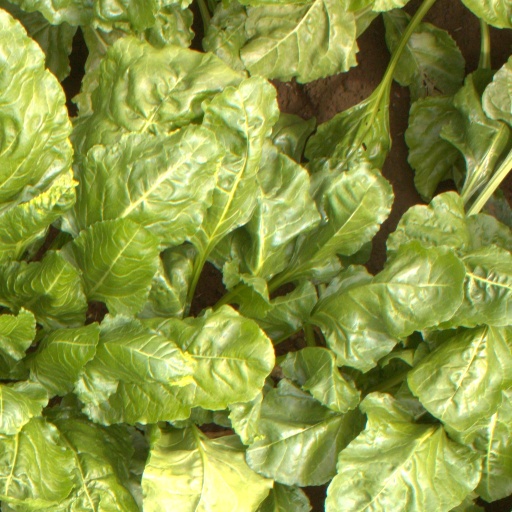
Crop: sugar beet